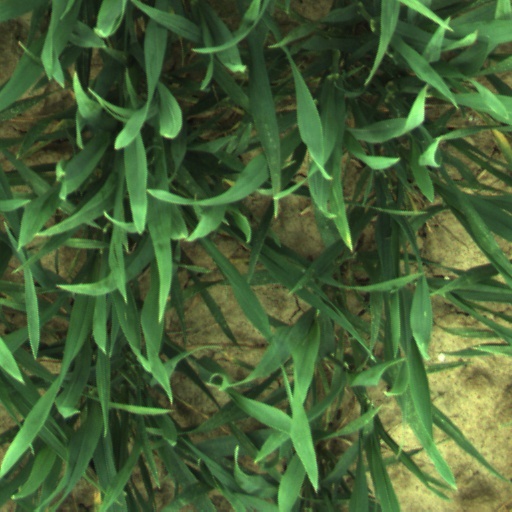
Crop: wheat